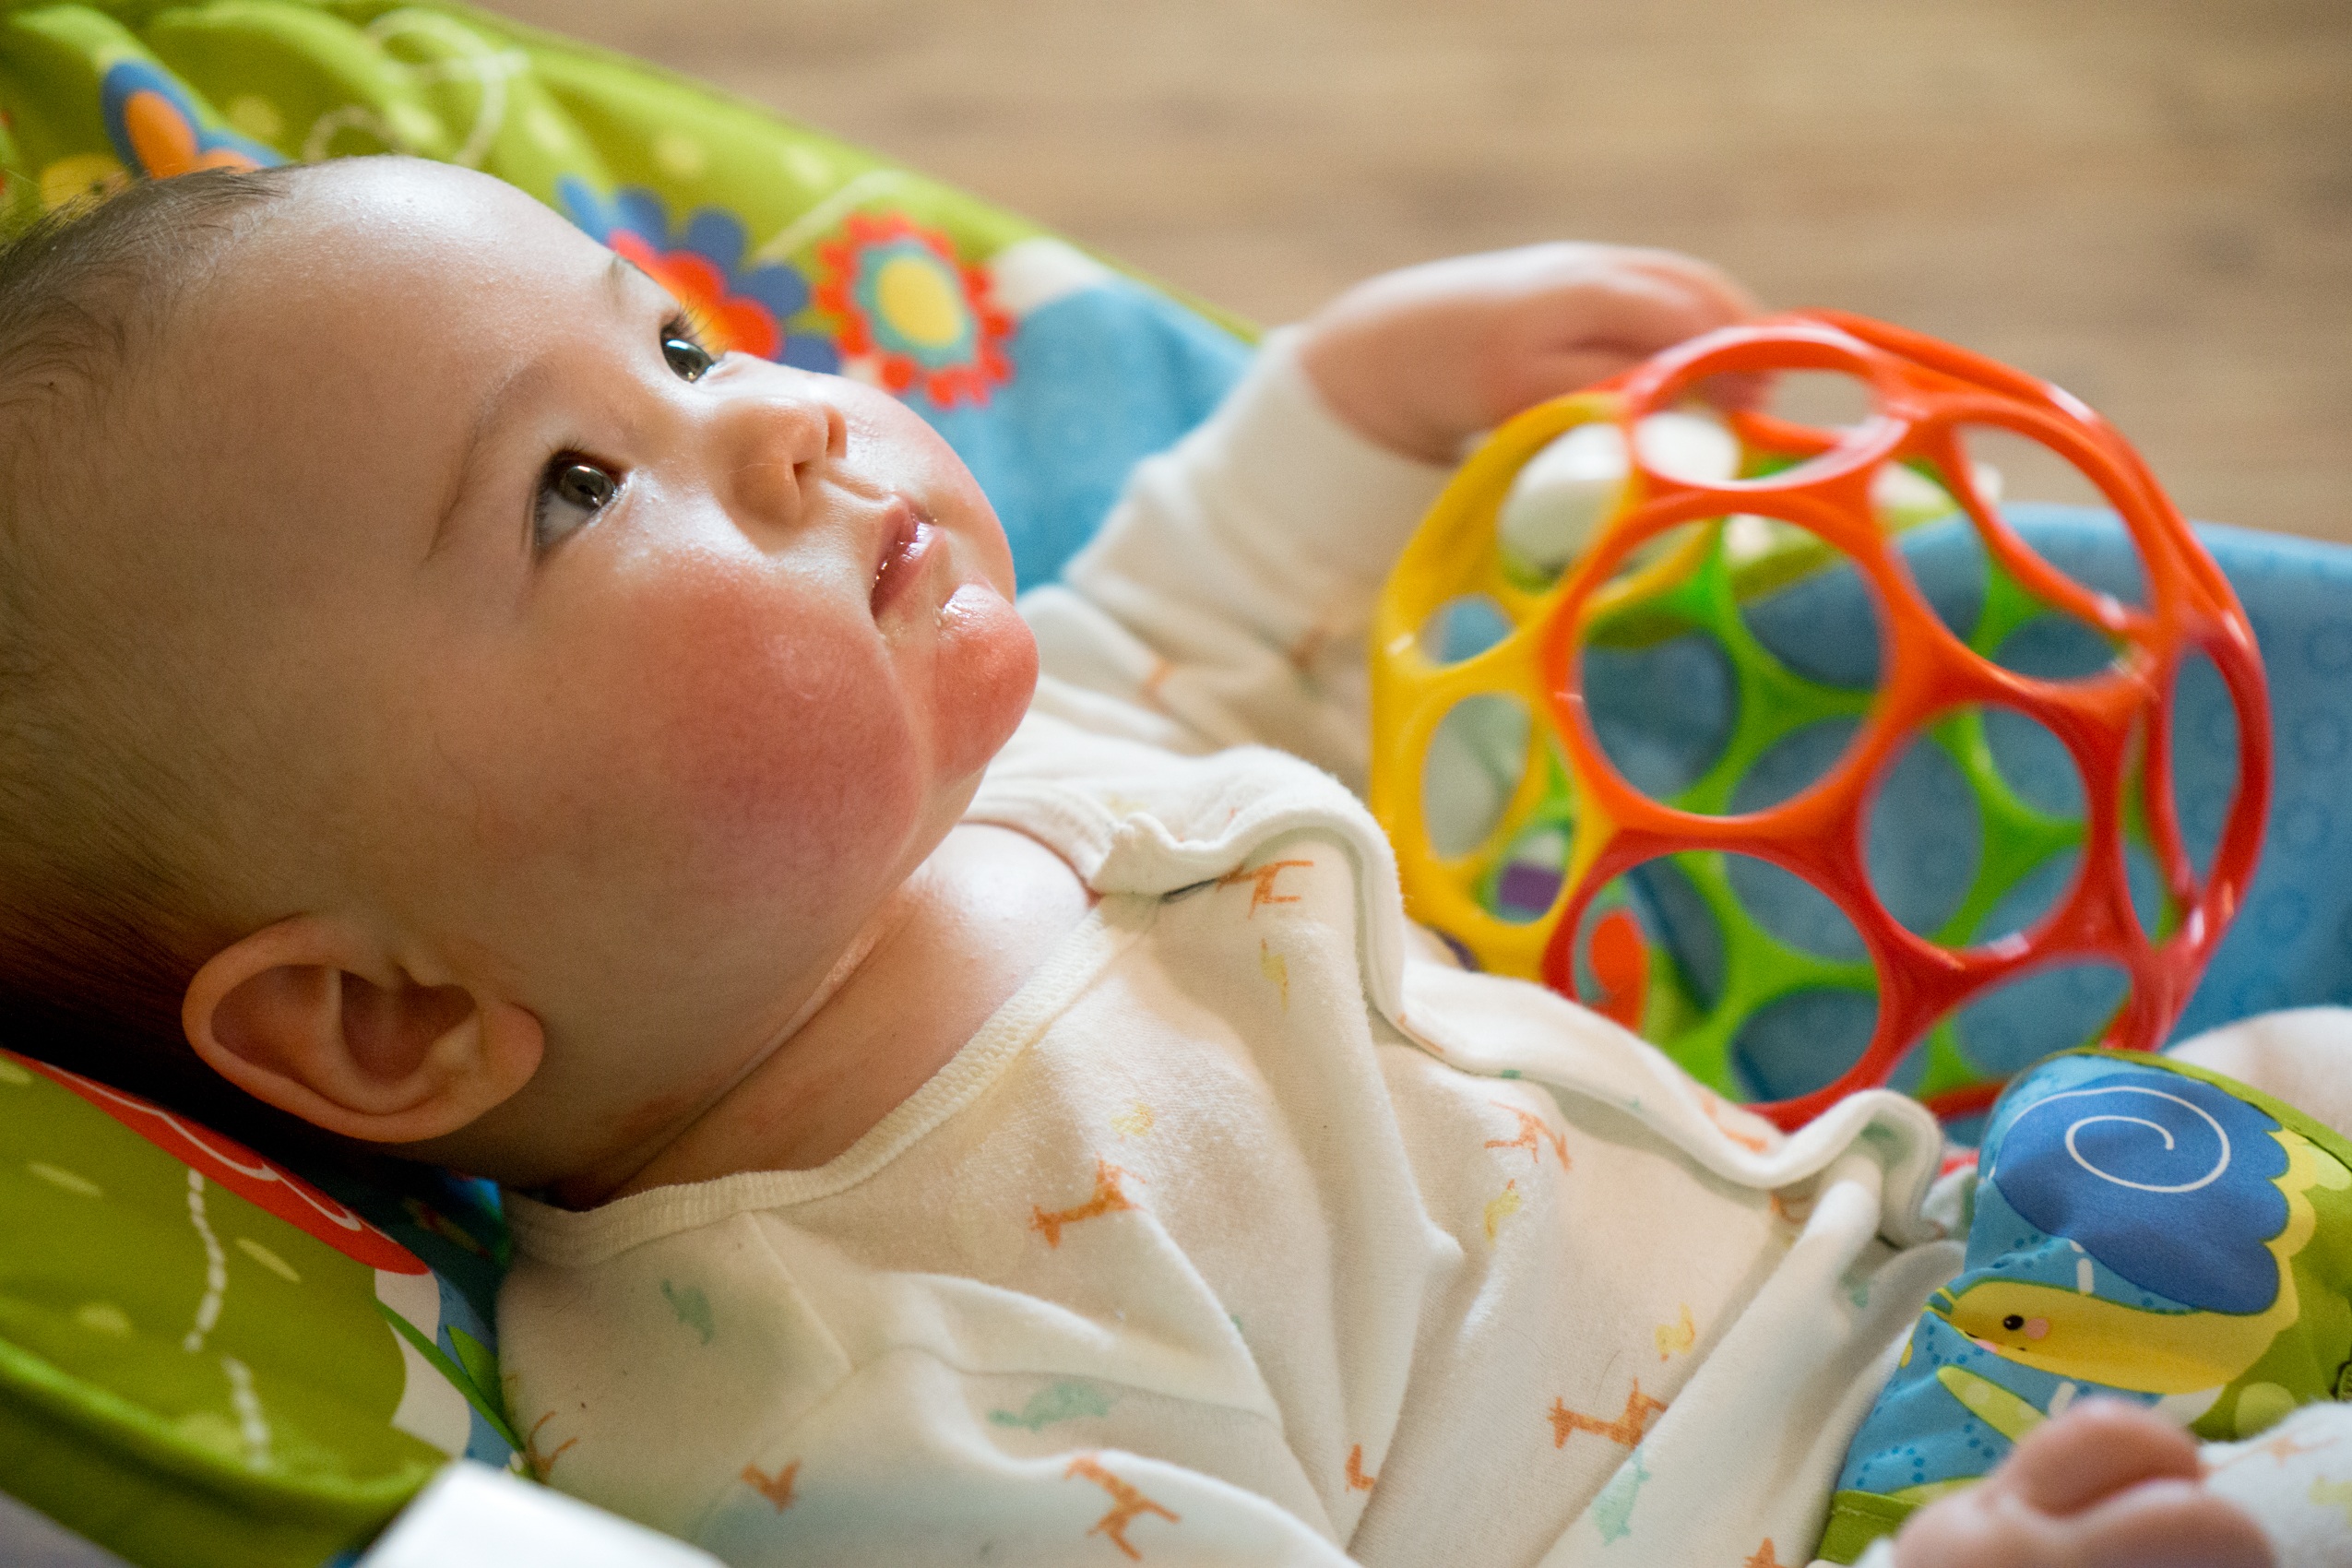
person, play, sweet, kid, cute, looking, young, color, child, healthy, baby, childhood, caucasian, innocent, infant, toddler, innocence, little, toys, organ, adorable, child care